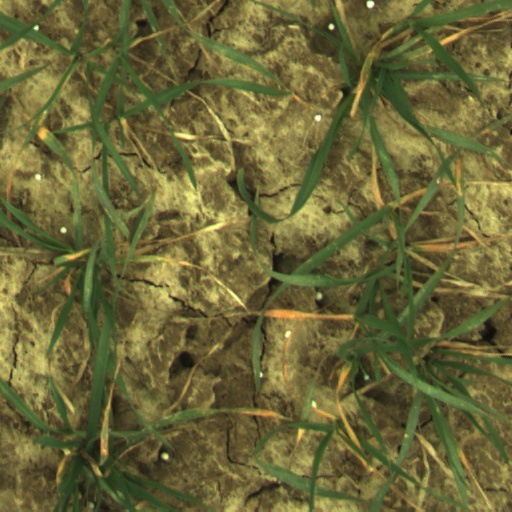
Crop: wheat